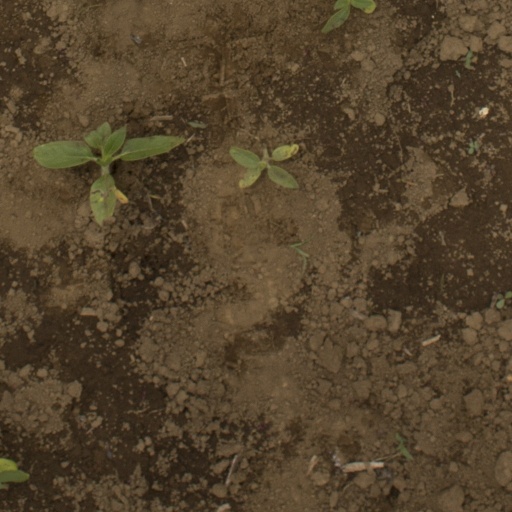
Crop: Jerusalem artichoke